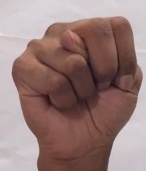
ASL sign: N